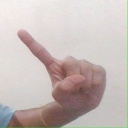
अक्षर: ए